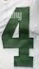
Number: 4